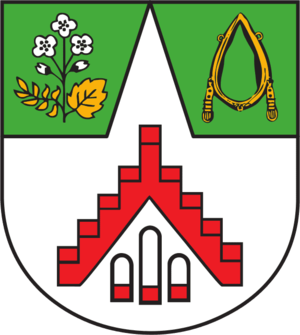
Todesfelde est une commune allemande du Schleswig-Holstein, située dans l'arrondissement de Segeberg, à dix kilomètres au sud-ouest de la ville de Bad Segeberg. Todesfelde fait partie de l'Amt Leezen qui regroupe douze communes autour de Leezen.